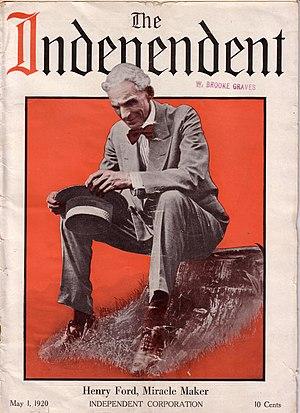
Henry Ford, né le 30 juillet 1863 à Dearborn et mort le 7 avril 1947 dans la même ville, est un industriel américain de la première moitié du XXᵉ siècle et le fondateur du constructeur automobile Ford. Son nom est notamment attaché au fordisme, une méthode industrielle alliant un mode de production en série fondé sur le principe de ligne d’assemblage et un modèle économique ayant recours à des salaires élevés. La mise en place de cette méthode au début des années 1910 révolutionne l’industrie américaine en favorisant une consommation de masse et lui permet de produire à plus de 16 millions d’exemplaires la Ford T ; il devient alors l’une des personnes les plus riches et les plus connues au monde.